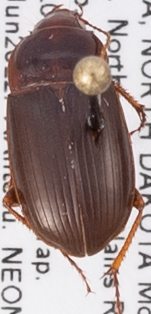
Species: Amara obesa
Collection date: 2022-06-14
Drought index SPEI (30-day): -0.17
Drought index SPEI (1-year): -0.17
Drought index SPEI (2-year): -1.45